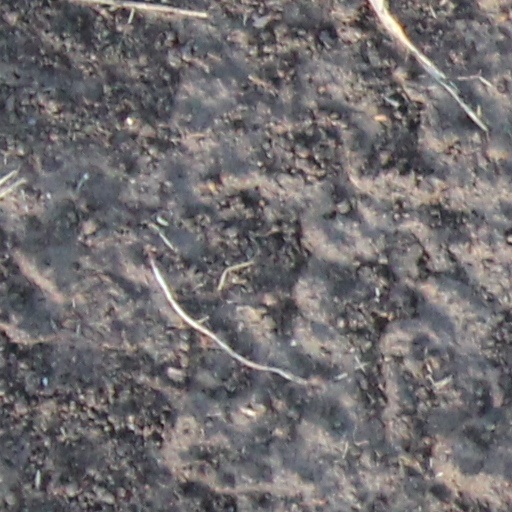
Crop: wheat